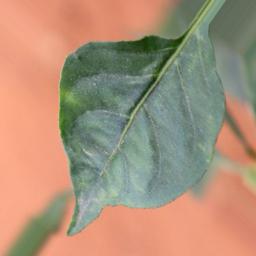
Label: healthy